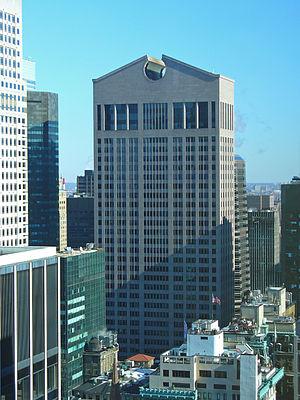
Philip Cortelyou Johnson, plus connu sous le nom de Philip Johnson, était un architecte américain considéré comme l'une des figures majeures du mouvement moderne, puis du postmodernisme, et qui joua, tout au long de sa longue carrière, un rôle de précurseur dans l'évolution de l'art architectural contemporain. Son talent fut reconnu par l'attribution — en 1979 — du prix Pritzker, dont il fut le premier lauréat.